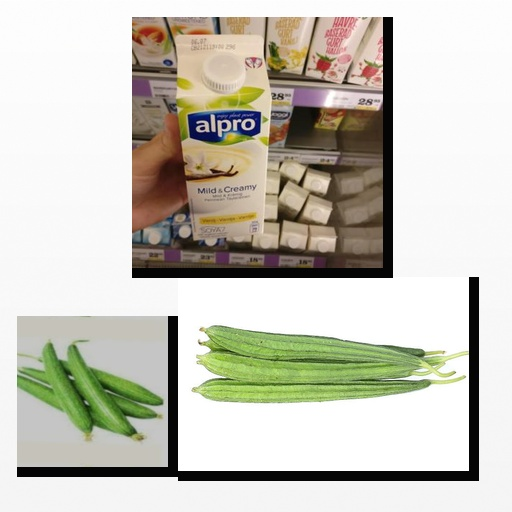
Food items: vanilla_soy_yogurt, ridge_gourd, sponge_gourd